Oru Indhiya Kanavu

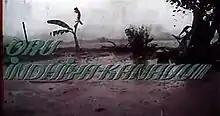
Title card

Oru Indhiya Kanavu is a 1983 Indian Tamil-language film written and directed by Komal Swaminathan. It is based on his play of the same name. The film stars Rajeev, Suhasini and Lalitha, with Poornam Viswanathan in a supporting role. It was released on 30 September 1983 to widespread critical acclaim and won the National Film Award for Best Feature Film in Tamil at the 31st National Film Awards in 1984.